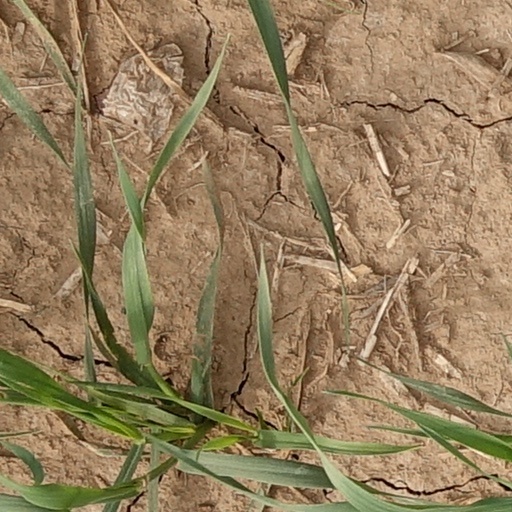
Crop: wheat